Karsakpay inscription

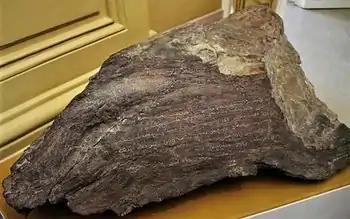
The Karsakpay inscription at the Hermitage Museum

The Karsakpay inscription (also called the Timur's stone) is a message carved on April 28, 1391 into a fragment of rock in Ulu Tagh mountainside near the Karsakpay mines, Kazakhstan. It was found in 1935. It consists of three lines in Arabic, and eight lines in Chagatai, written in the Old Uyghur alphabet.